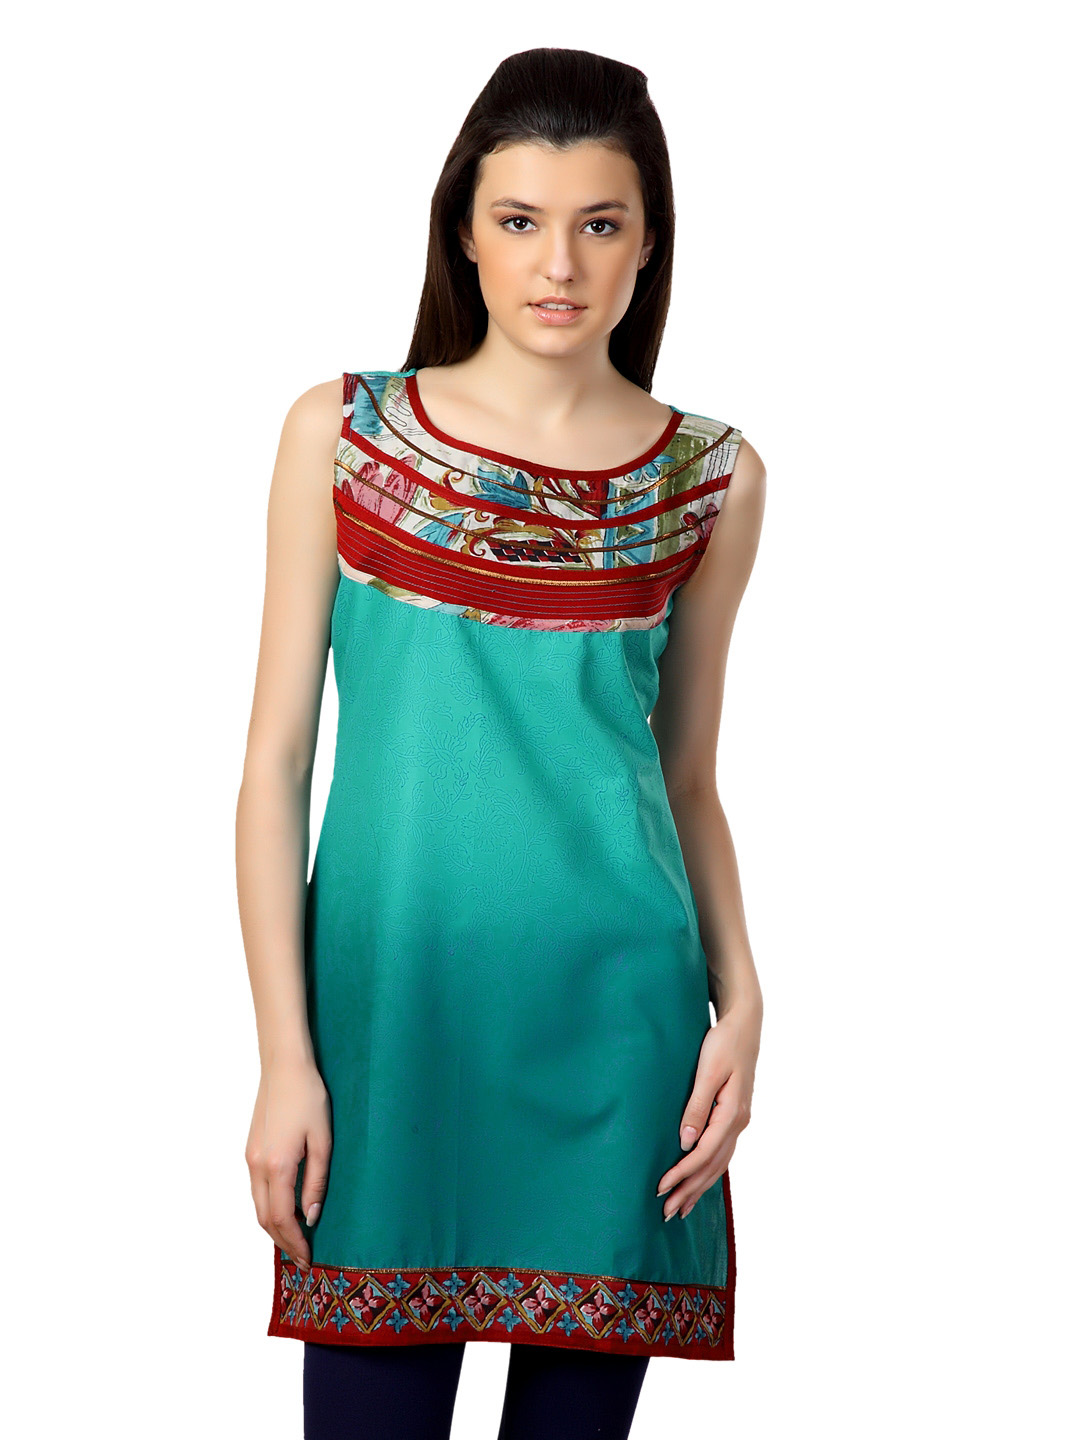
Span Women Green Kurta
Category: Apparel / Topwear / Kurtas
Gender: Women
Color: Green
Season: Summer 2012
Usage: Ethnic